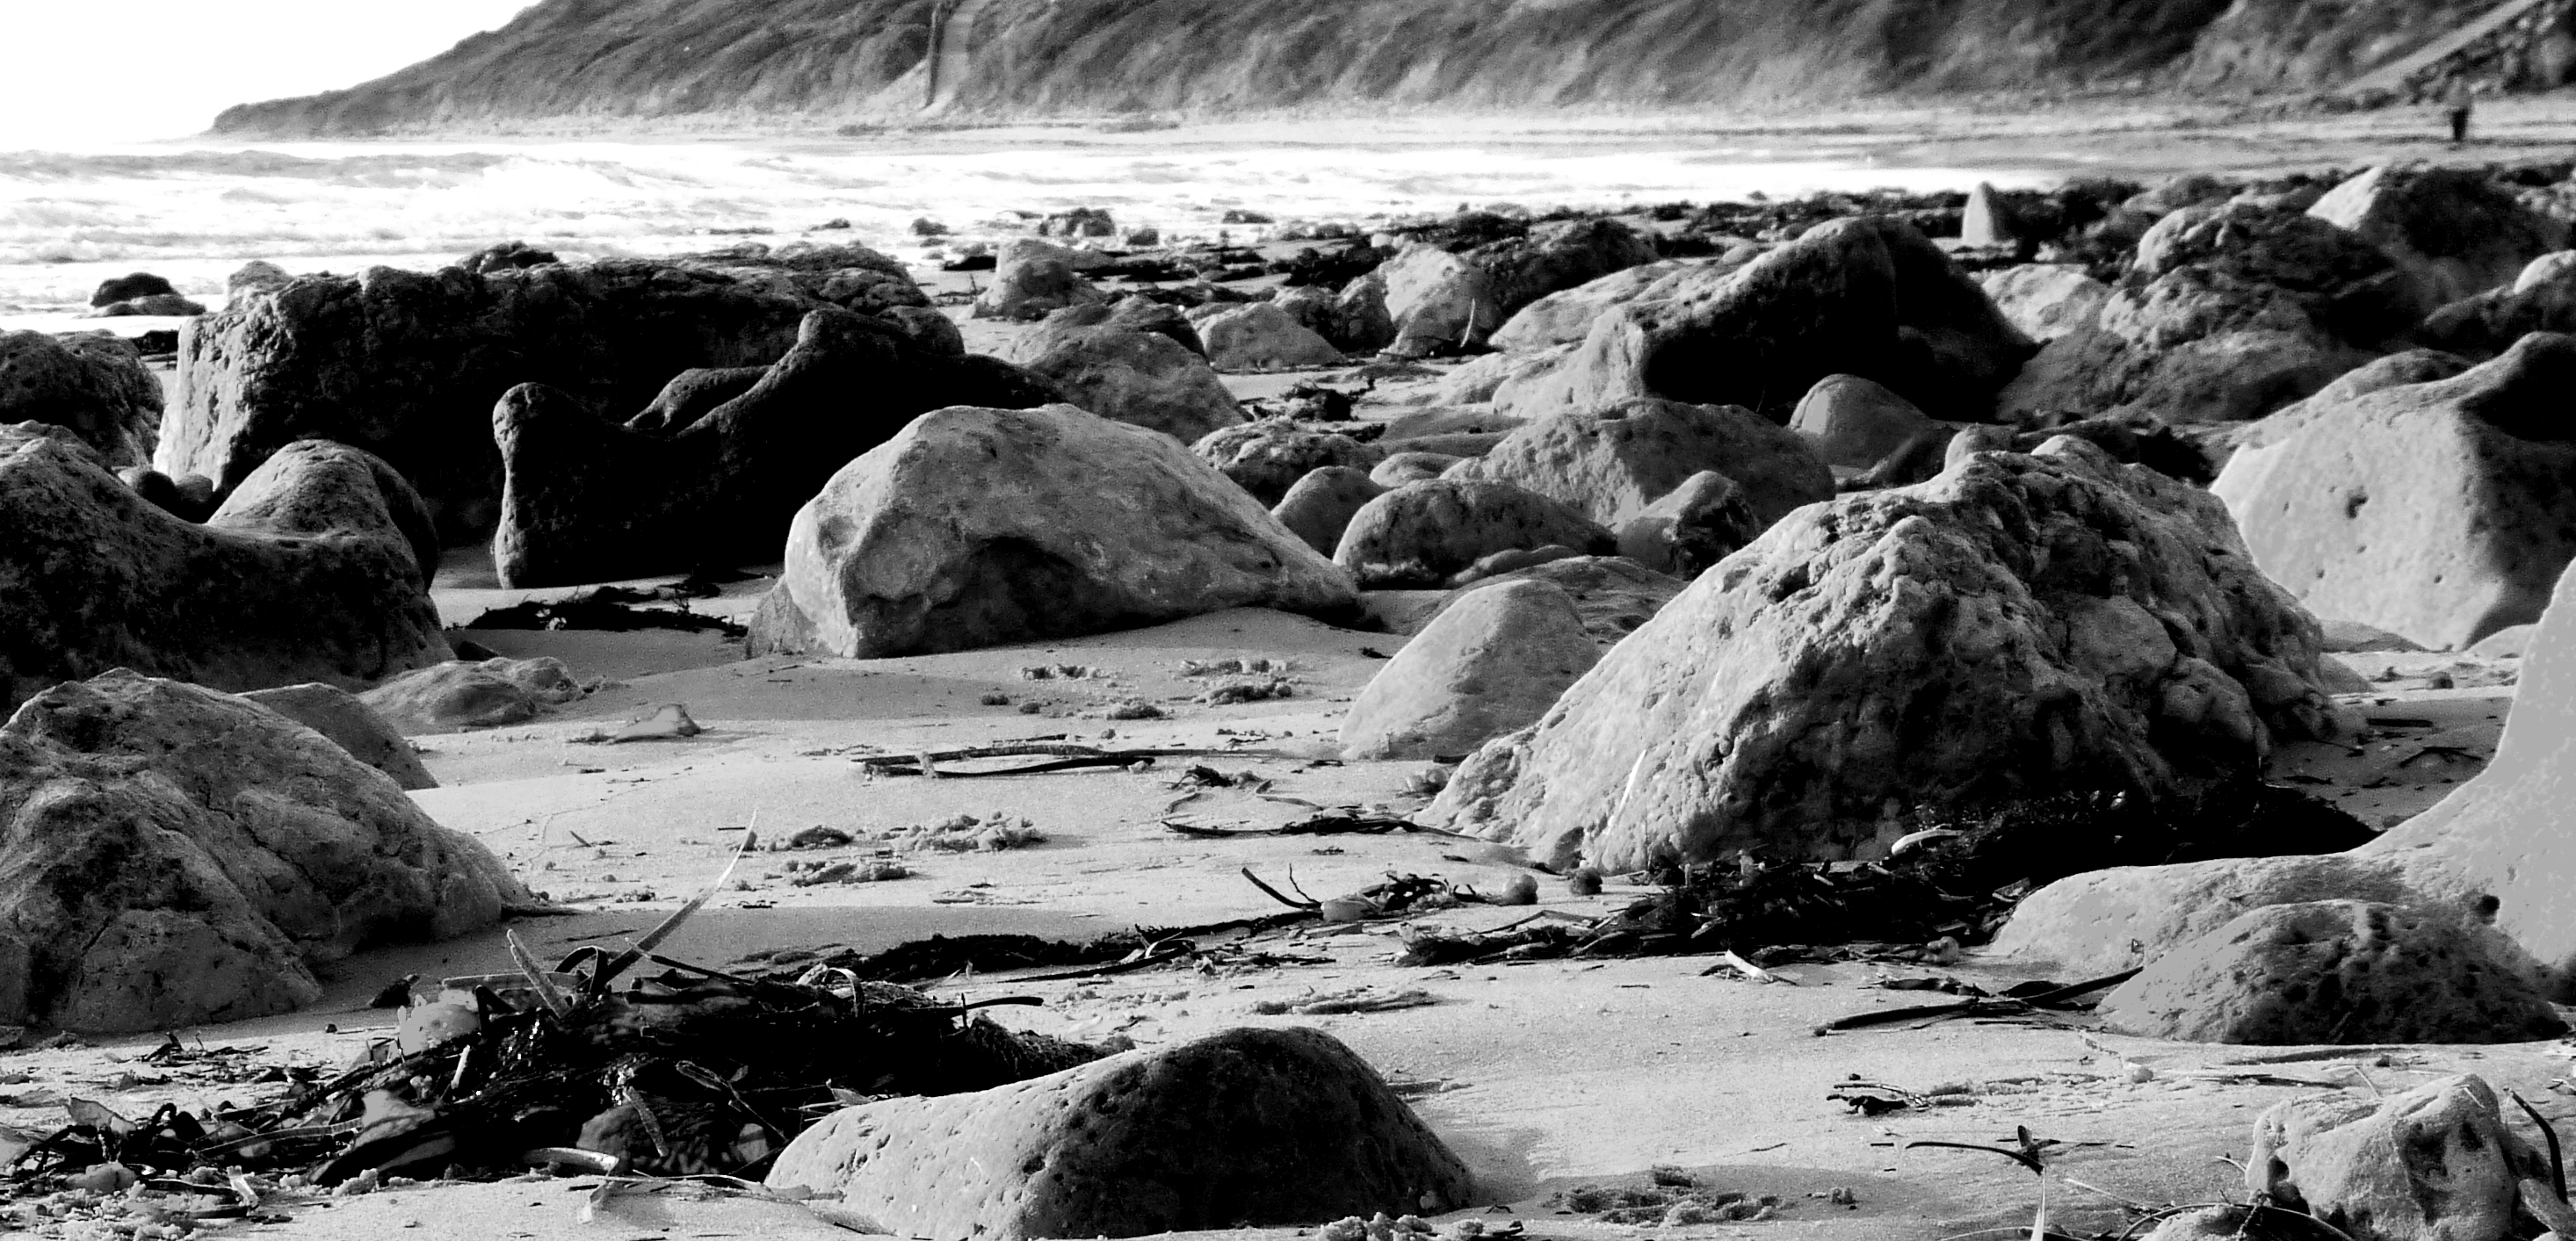
sea, coast, rock, black and white, wave, stream, rapid, monochrome, material, adelaide, 2010, monochrome photography